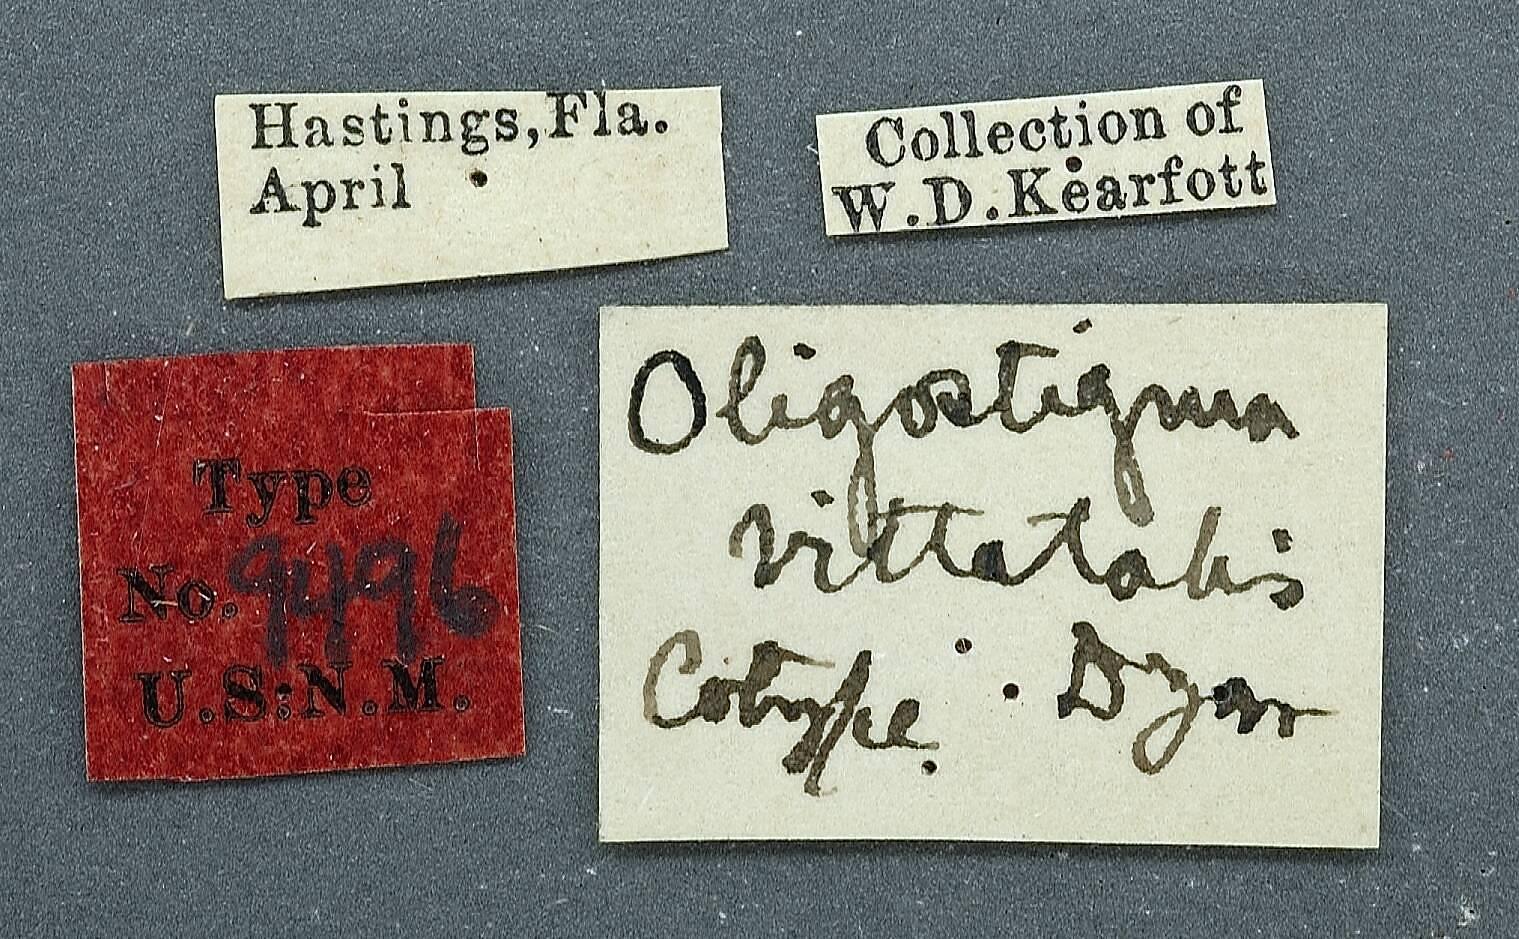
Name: Oligostigma vittatalis
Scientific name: Oligostigma vittatalis Dyar
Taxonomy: Animalia, Arthropoda, Insecta, Lepidoptera, Pyralidae
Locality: Hastings, Saint Johns, Florida, United States